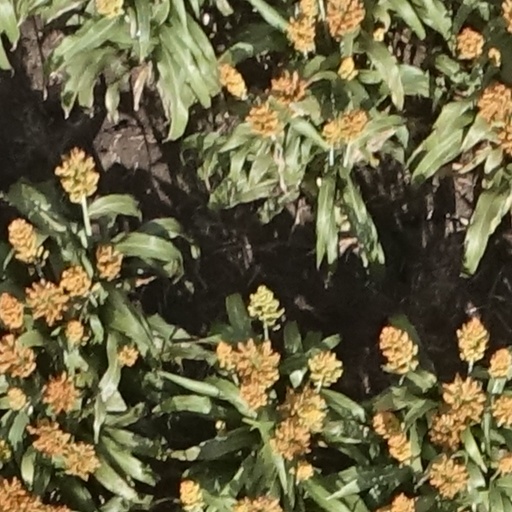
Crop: sorghum